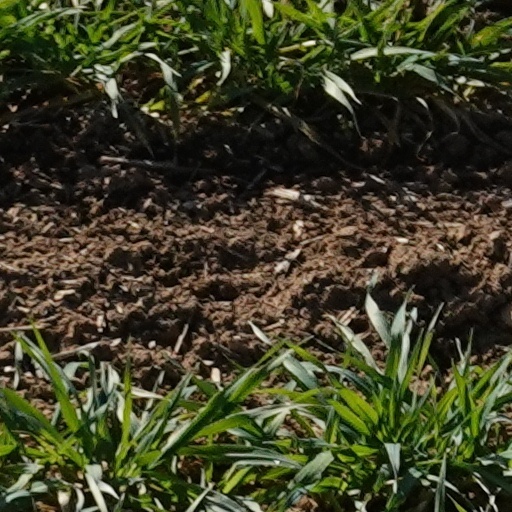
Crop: wheat